Trailing wheel

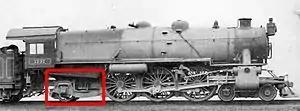
The trailing wheels (boxed) on Pennsylvania Railroad 1737

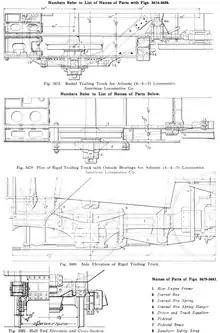
A cross-sectional view of a rigid trailing truck

On a steam locomotive, a trailing wheel or trailing axle is generally an unpowered wheel or axle (wheelset) located behind the driving wheels. The axle of the trailing wheels is usually located in a trailing truck. On some large locomotives, a booster engine was mounted on the trailing truck to provide extra tractive effort when starting a heavy train and at low speeds on gradients.